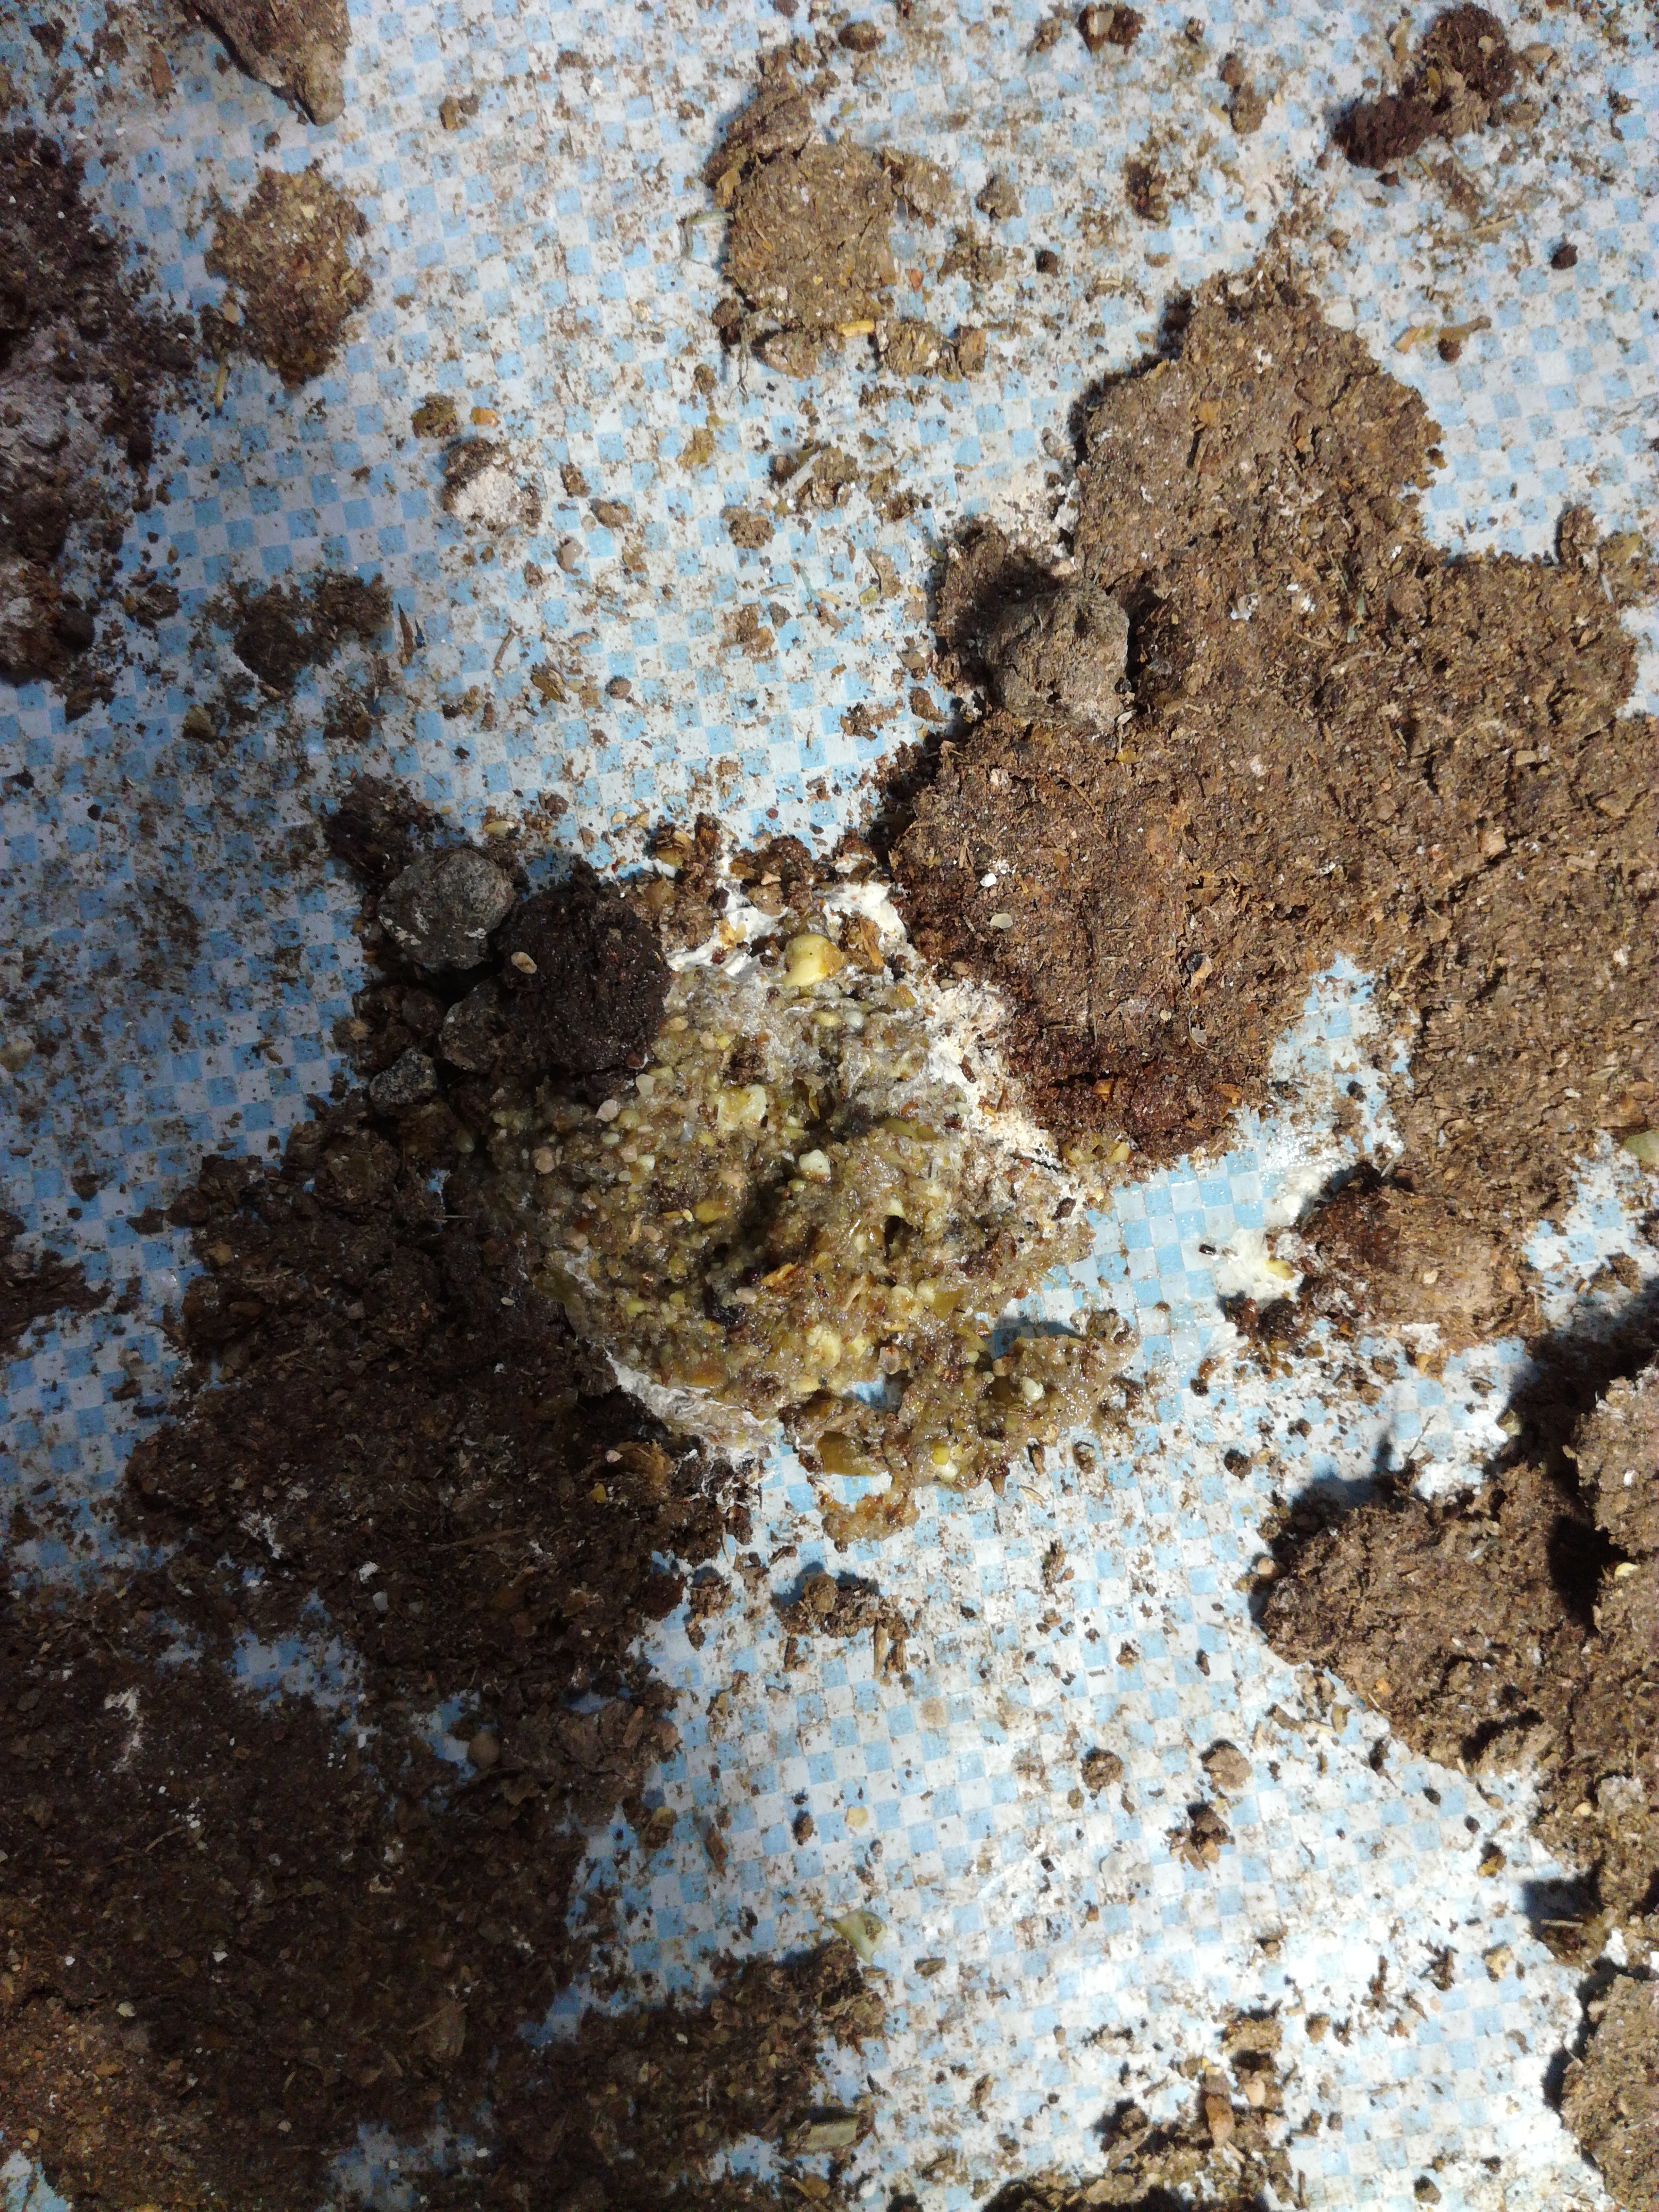
PCR-confirmed diagnosis: Salmonella